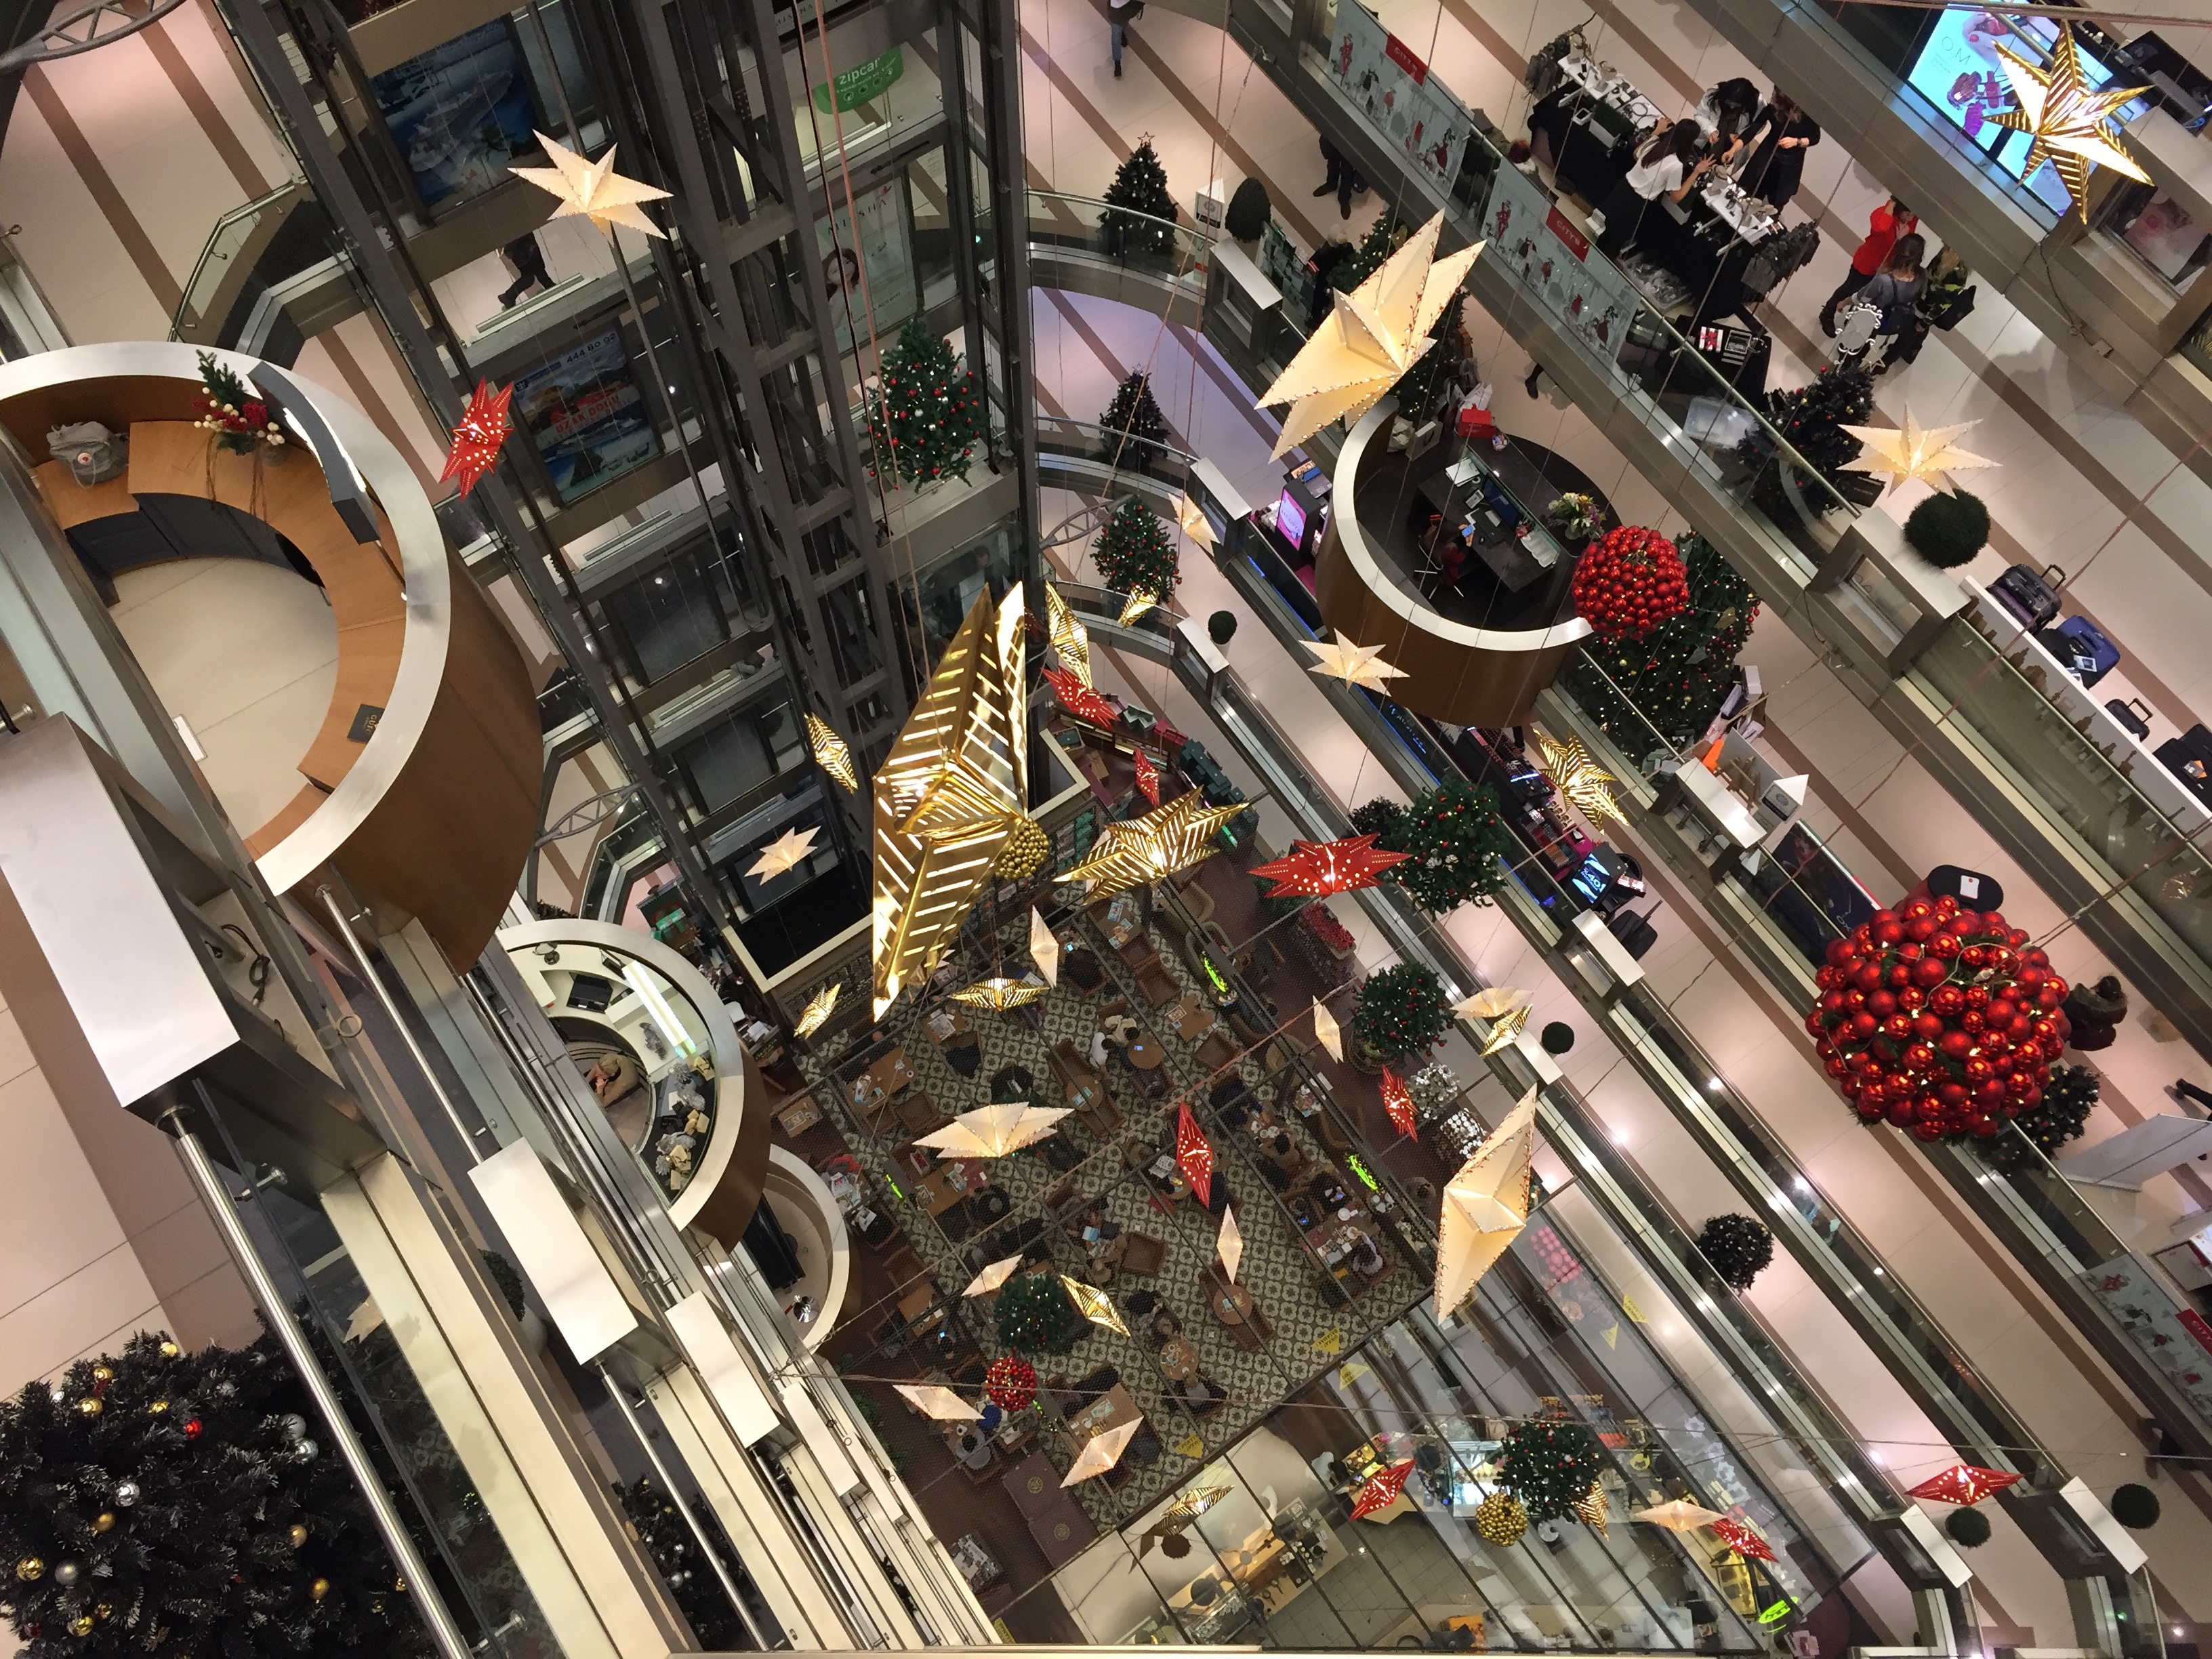
city, store, shopping, christmas, decor, metropolis, screenshot, human settlement, shoping center